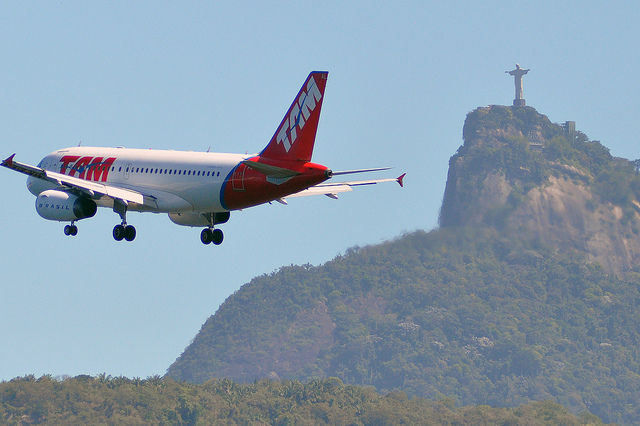
user: Given an image and a question. Answer the question in a short answer. Question: What is the name for the popular statue in the background? Short Answer:
assistant: christ redeemer